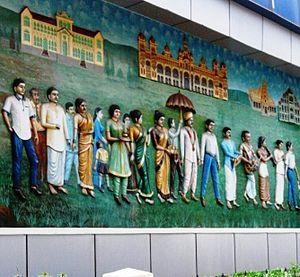
Mysore, en français Maïssour et officiellement Mysuru, est la deuxième ville de l'État du Karnataka, en Inde, chef-lieu du district homonyme, ancienne capitale du royaume de Mysore.